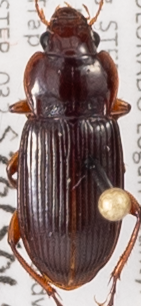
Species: Amara carinata
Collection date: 2015-06-29
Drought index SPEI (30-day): -0.1
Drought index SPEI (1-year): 1.45
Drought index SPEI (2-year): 1.69